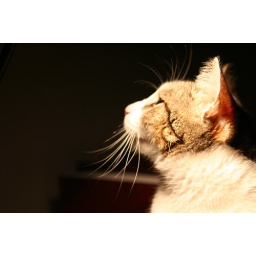
sasha warms herself under my desk lamp